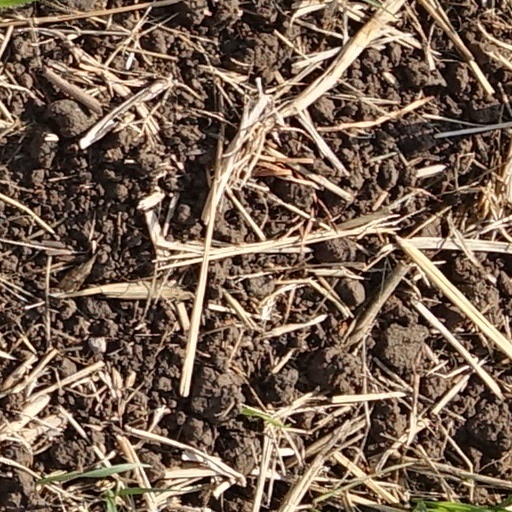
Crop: wheat